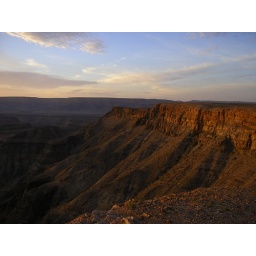
Supposedly the second largest canyon in the world, next to the Grand Canyon in the U.S., and the longest river in Namibia.